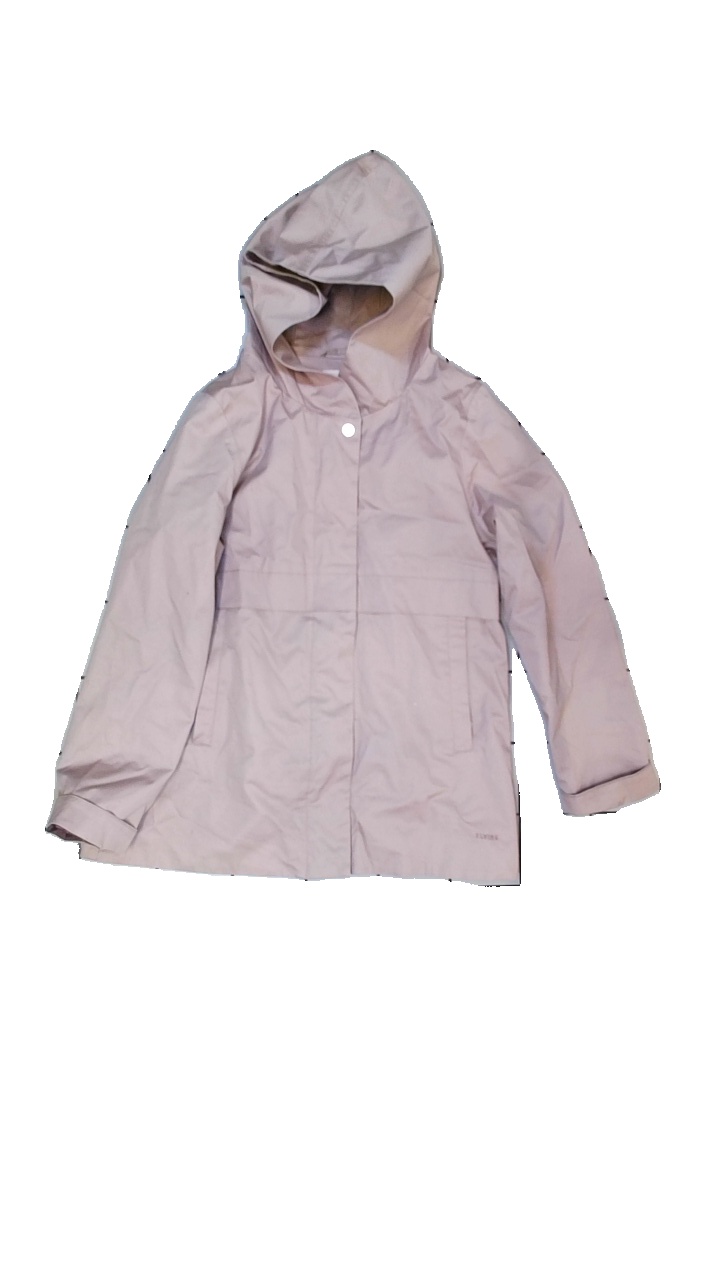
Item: Jeans (Children)
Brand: Elvine
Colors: Blue
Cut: Regular
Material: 100% viscose
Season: All
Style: Denim
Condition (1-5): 2
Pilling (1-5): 4
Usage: Export
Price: <50